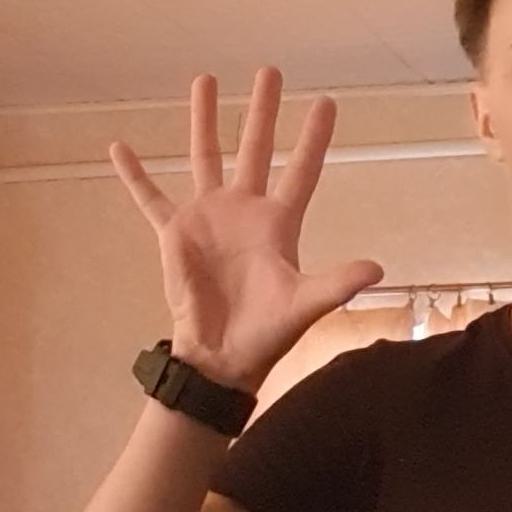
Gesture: palm